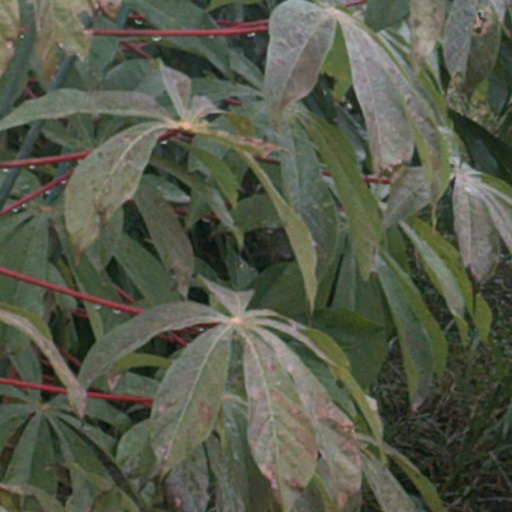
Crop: cassava